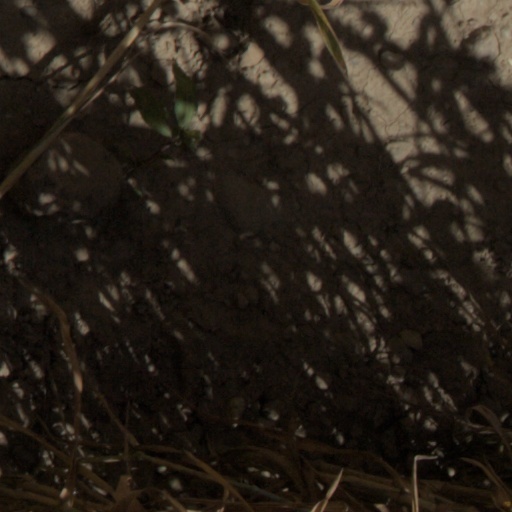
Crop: wheat